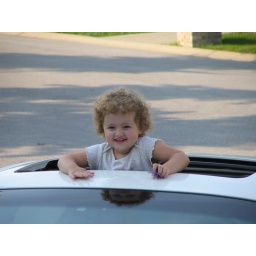
Kaileigh reinacting big bird in a car